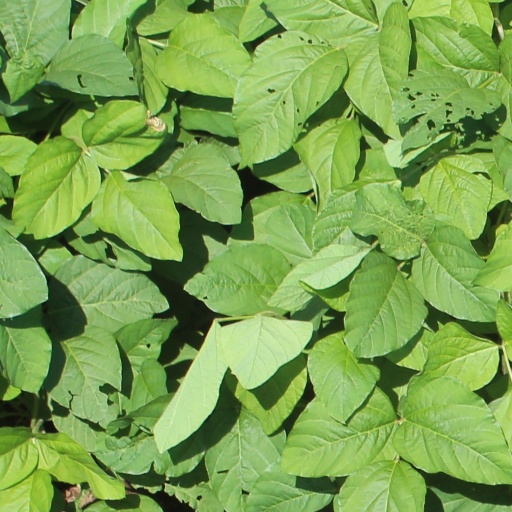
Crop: soybean